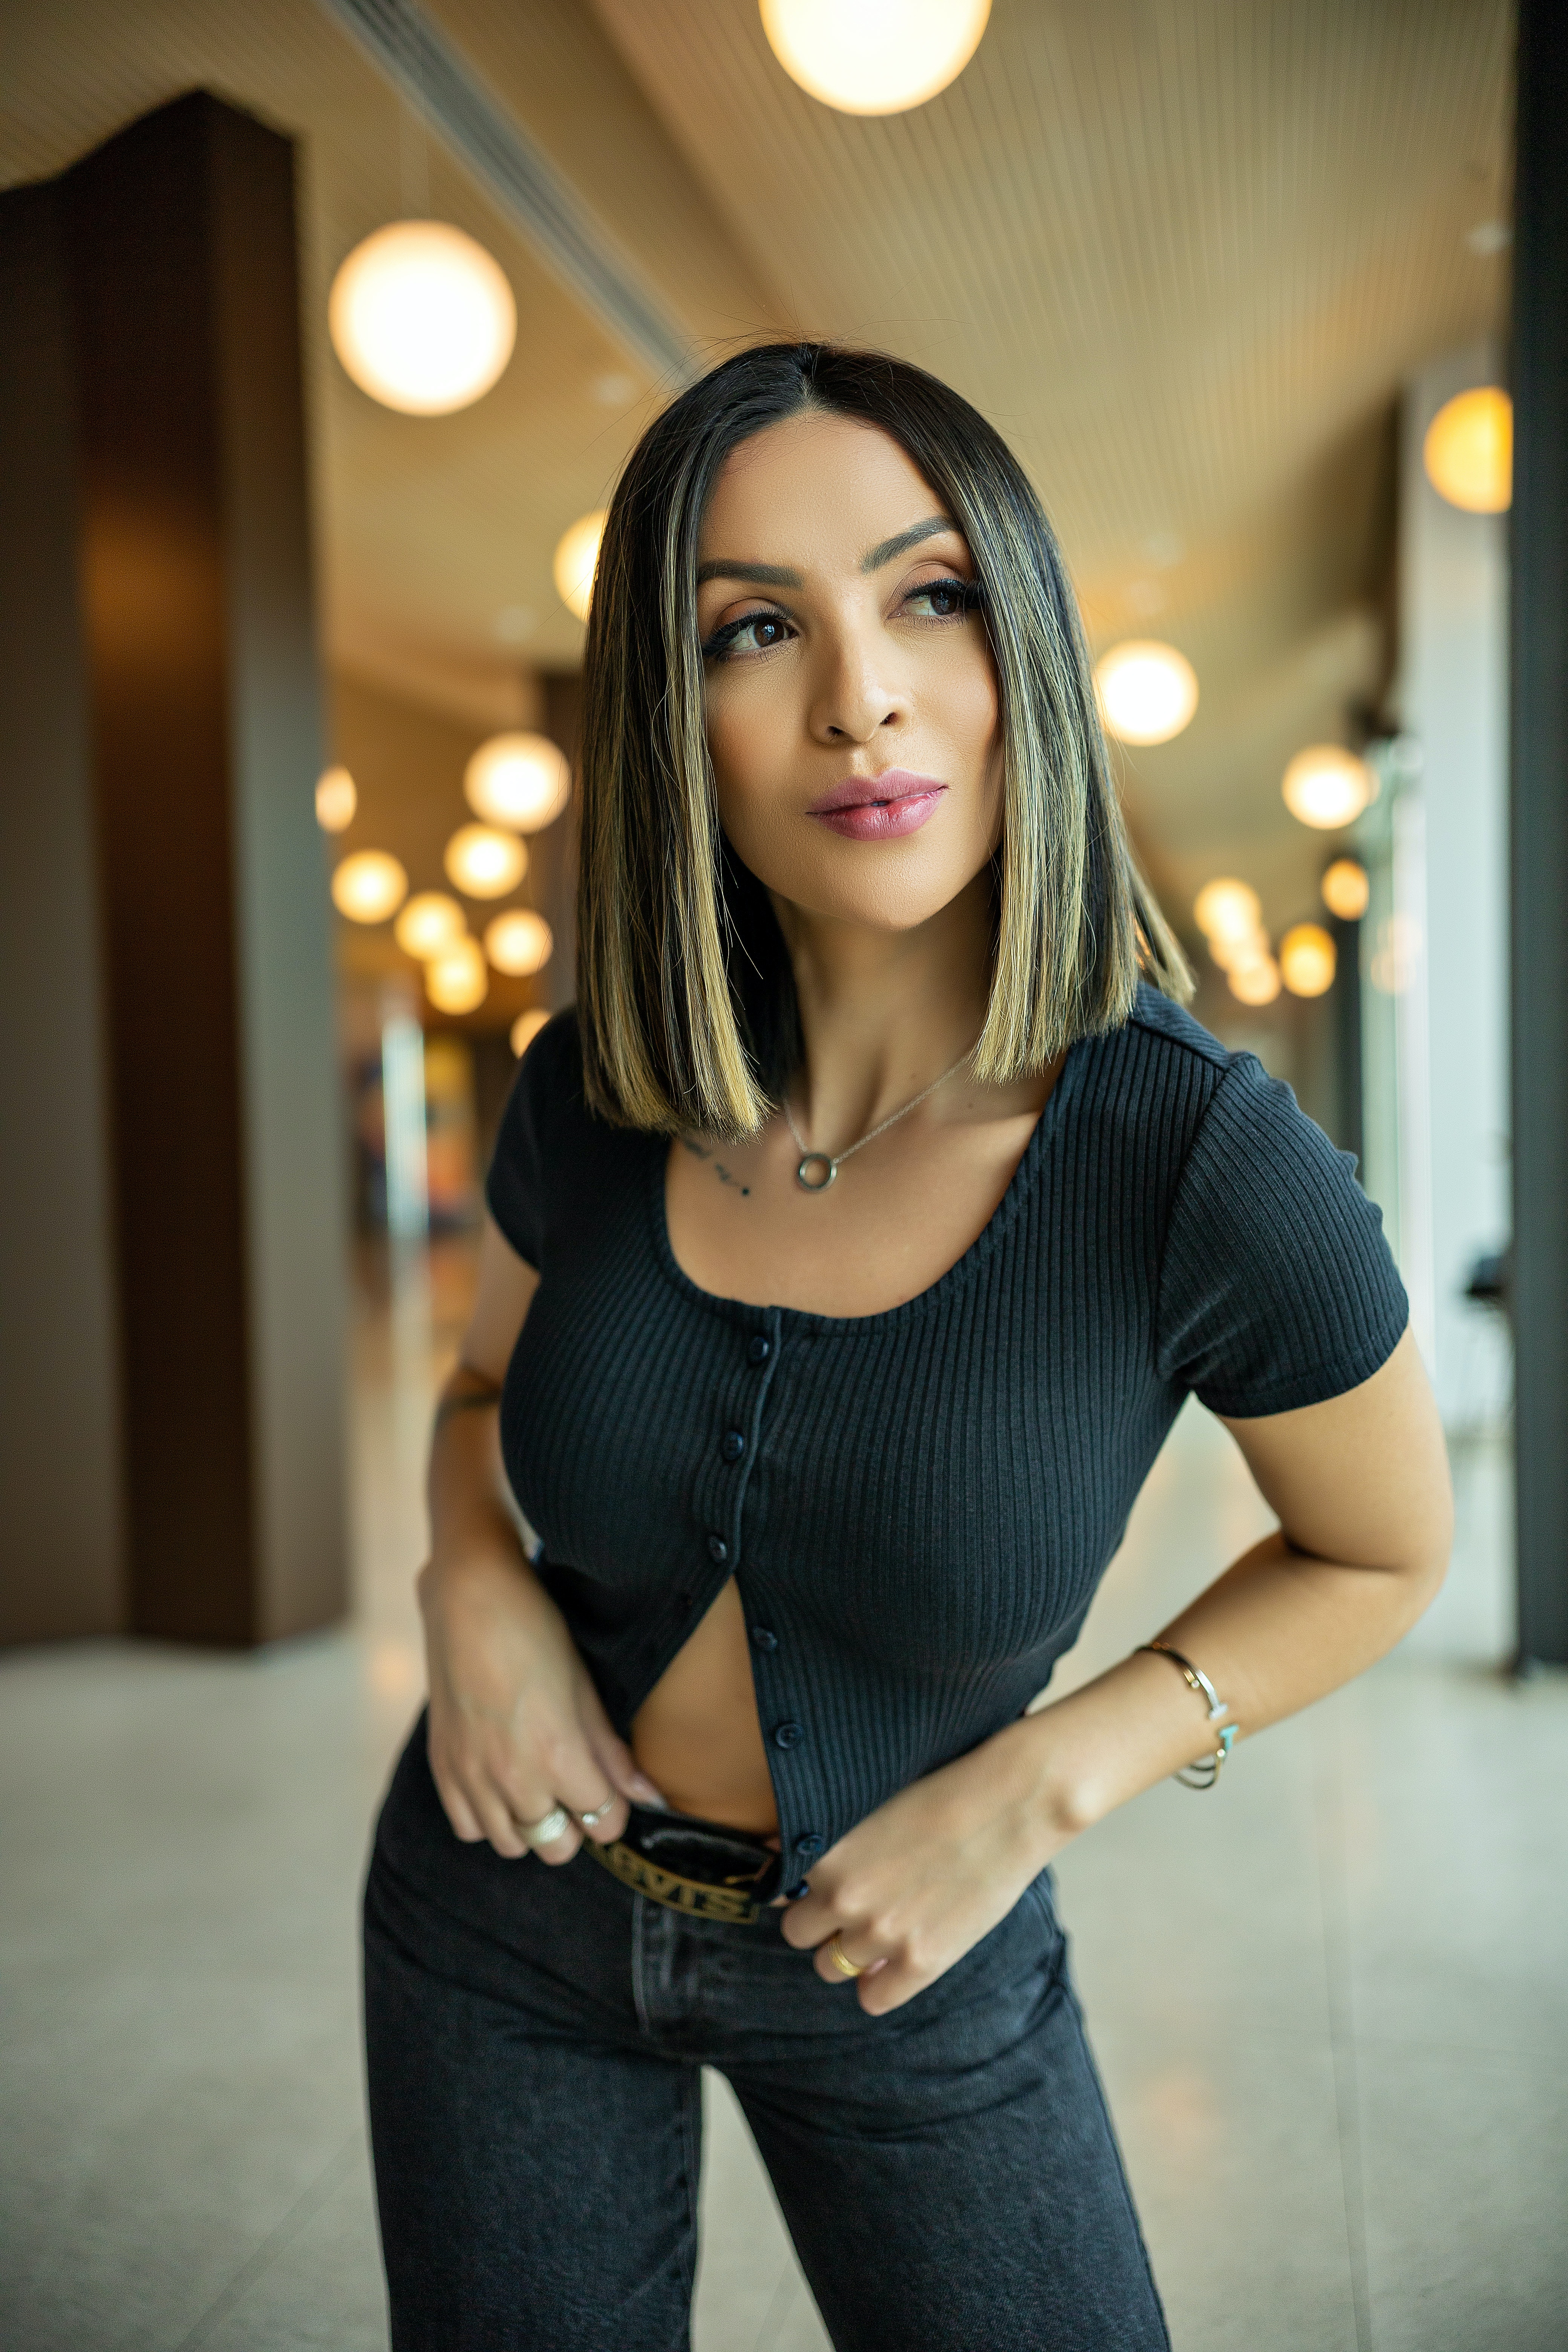
woman, joint, jeans, arm, shoulder, eye, leg, flash photography, neck, sleeve, thigh, waist, trunk, elbow, black hair, abdomen, chest, long hair, beauty, human leg, t shirt, knee, layered hair, fashion design, fashion model, automotive design, jewellery, belt, brown hair, denim, electric blue, event, couch, sitting, fashion accessory, necklace, top, portrait photography, eyewear, photo shoot, bracelet